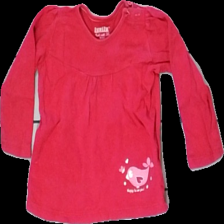
View: front
Type: Top
Category: Children
Brand: Not in the list
Brand text on label: Lupilu
Colors: Pink, White
Material: 100% cotton
Pattern: Other
Cut: C-collar
Size: 86
Season: Summer
Holes: Minor
Price range: <50
Recommended usage: Recycle